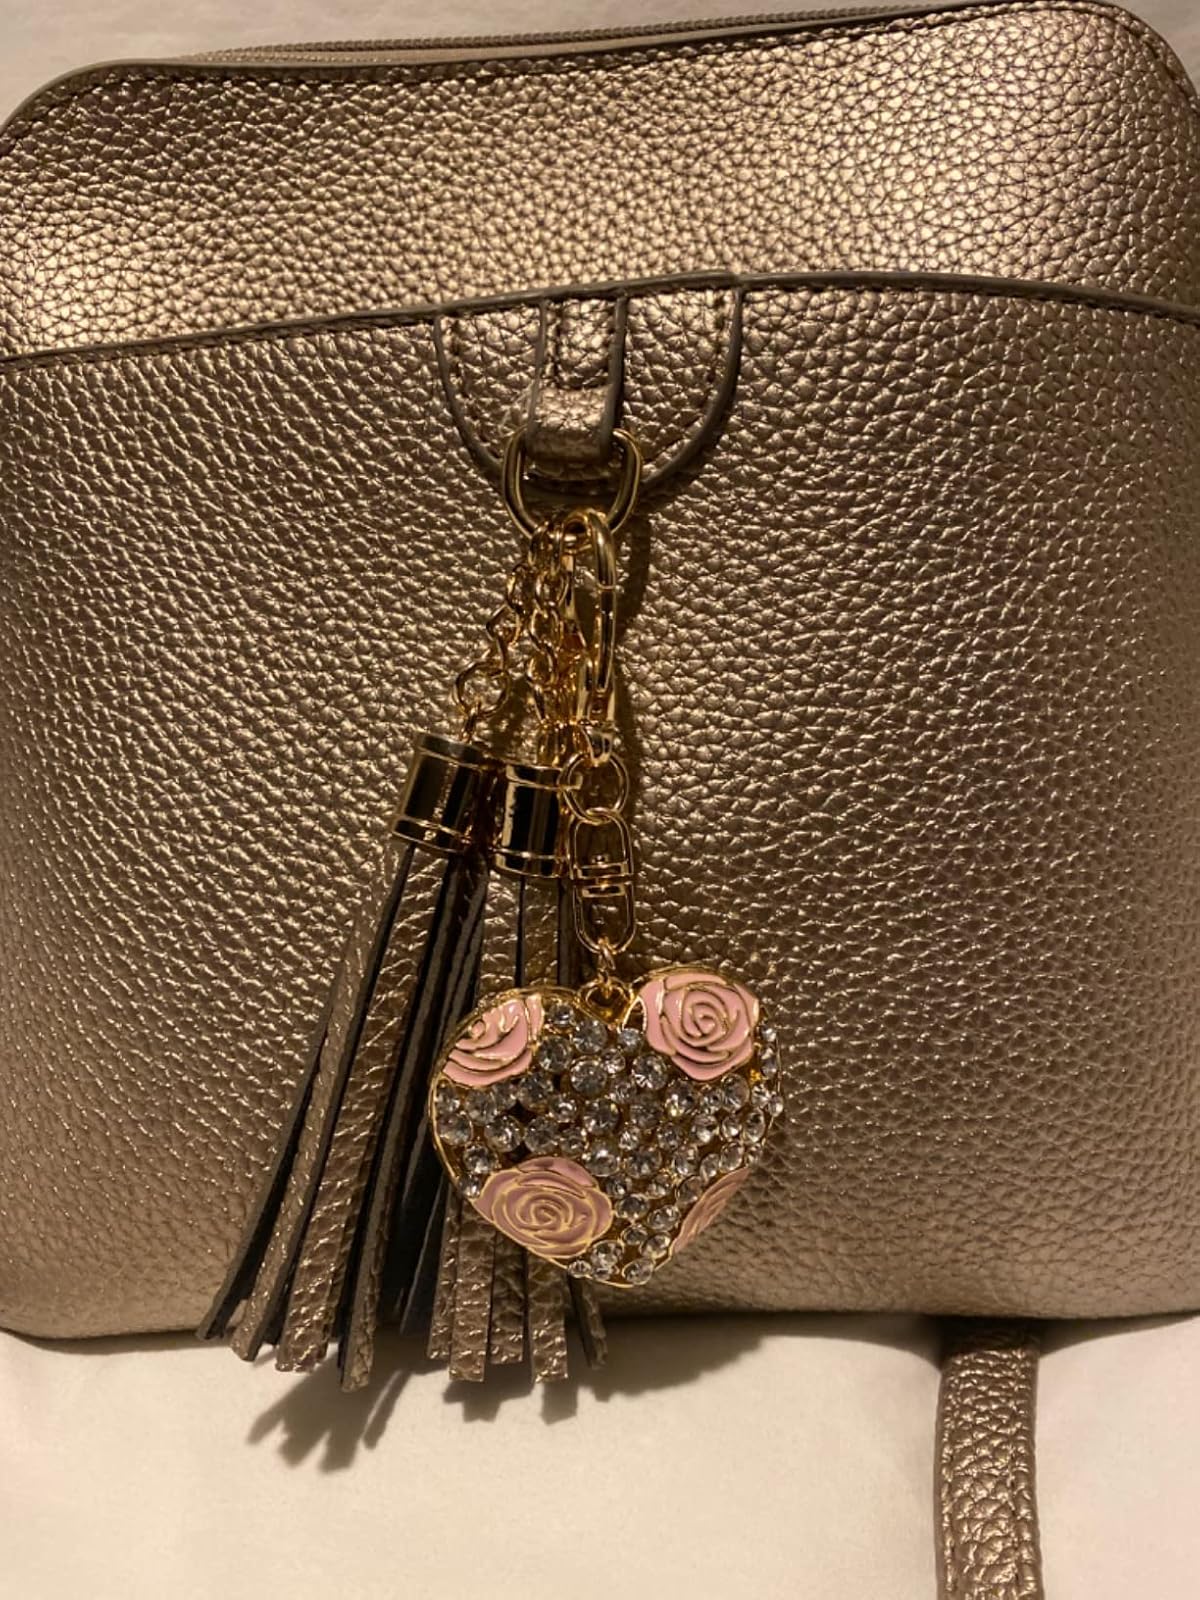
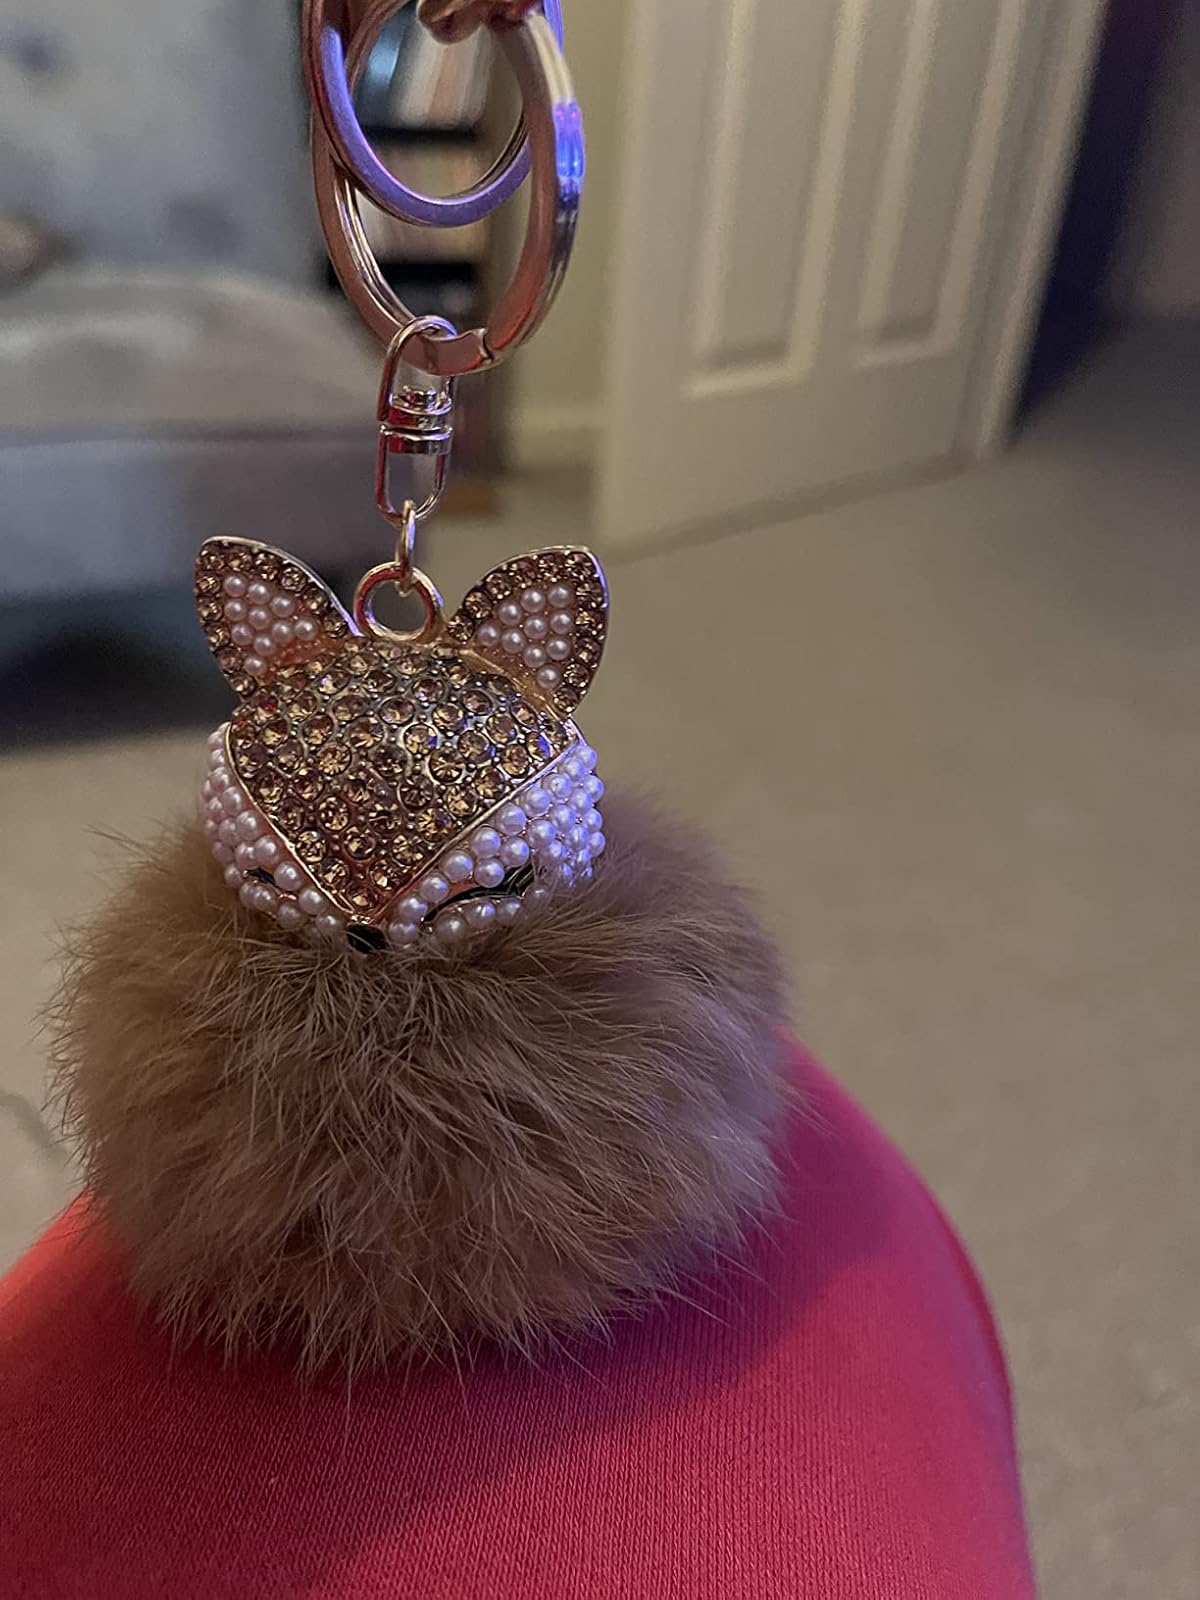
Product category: accessories_keychain
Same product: no